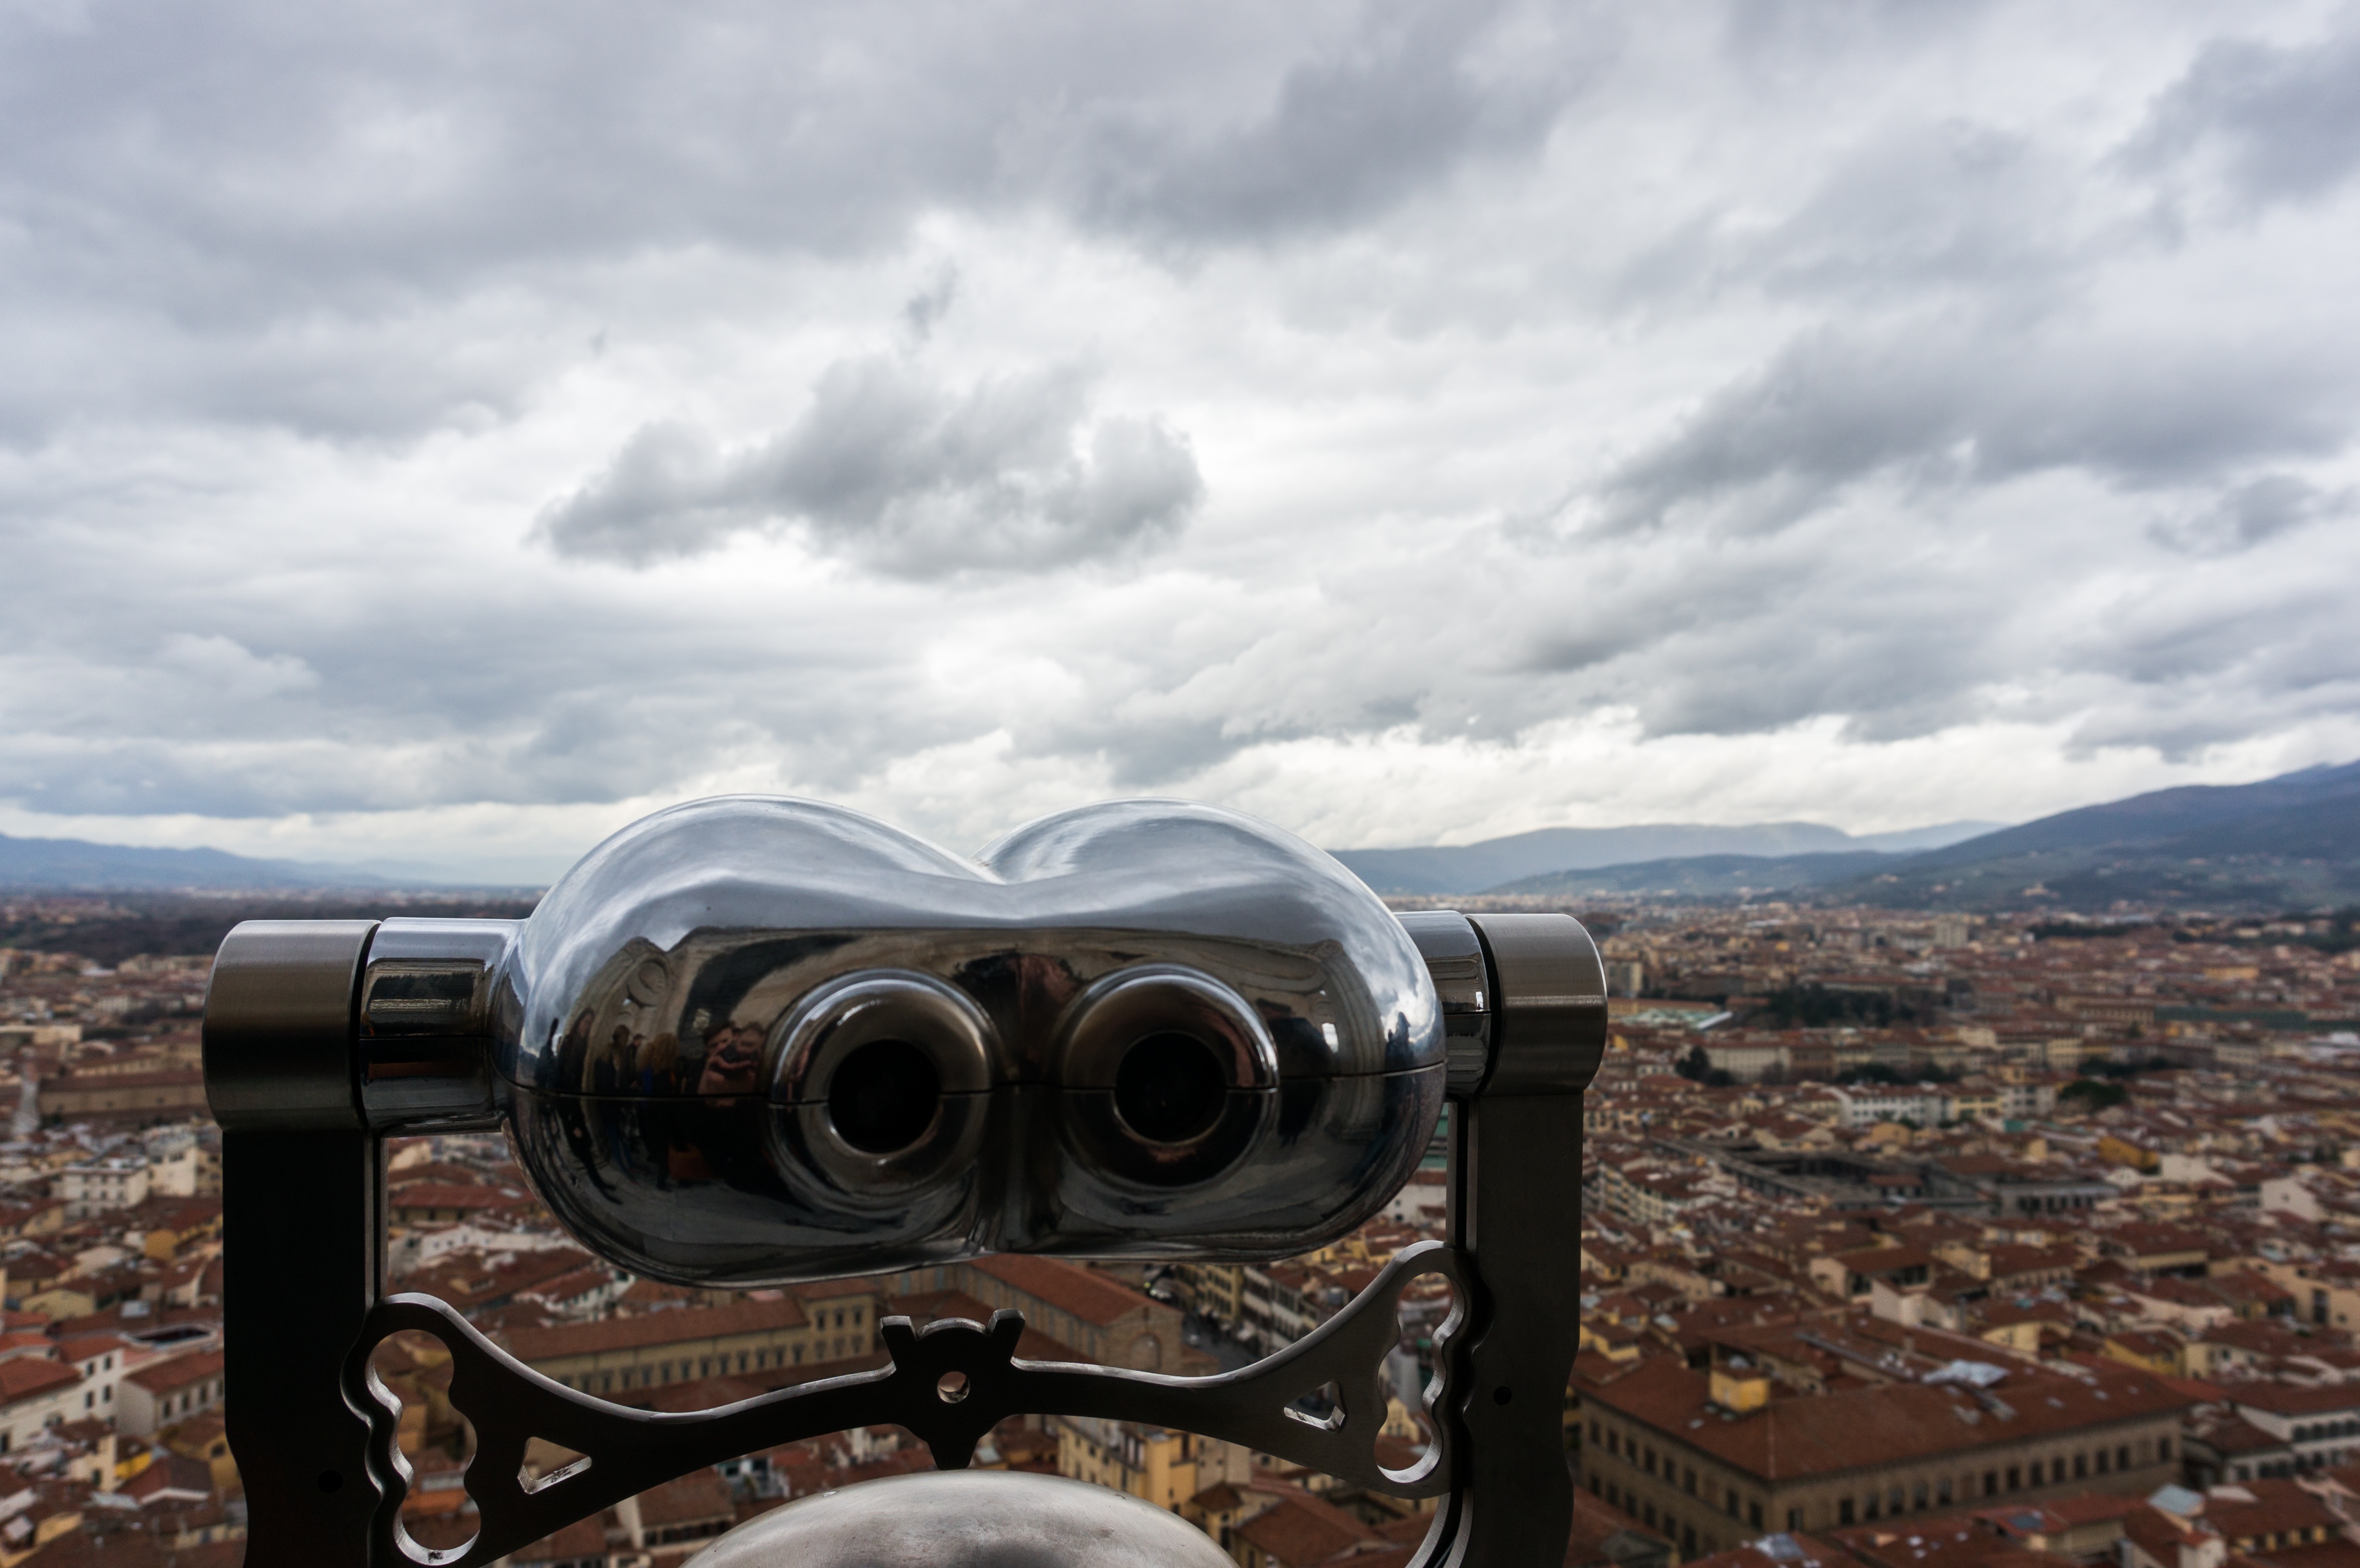
screenshot